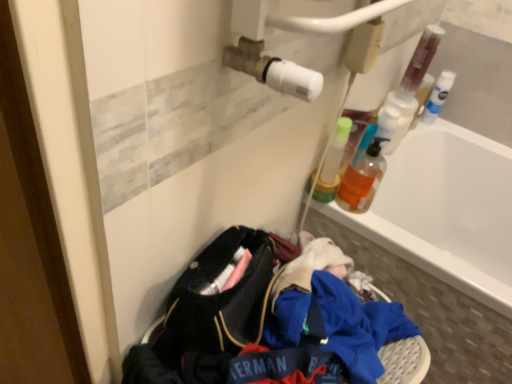
Question: Can you point to a free location in front of translucent plastic bottle at upper right? Please provide its 2D coordinates.
Answer: [(0.745, 0.589)]